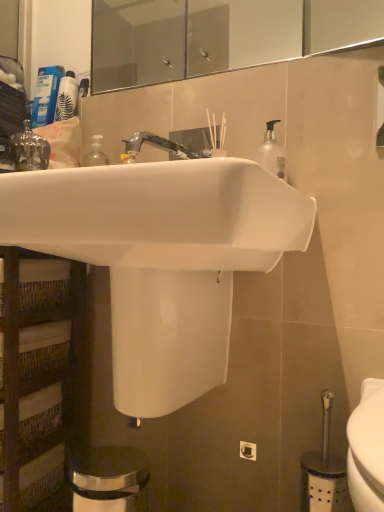
Question: There is one sink on the right side of gold metallic crown at upper left. Please locate it and provide its 2D coordinates.
Answer: [(0.422, 0.504)]